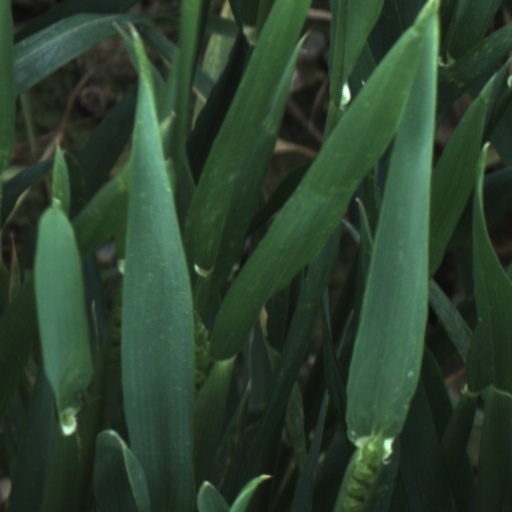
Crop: wheat